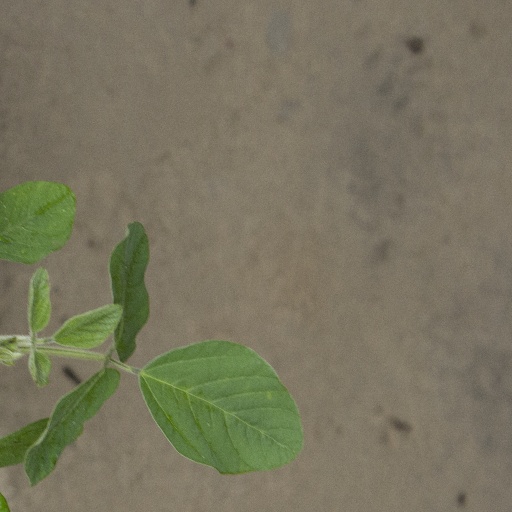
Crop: soybean